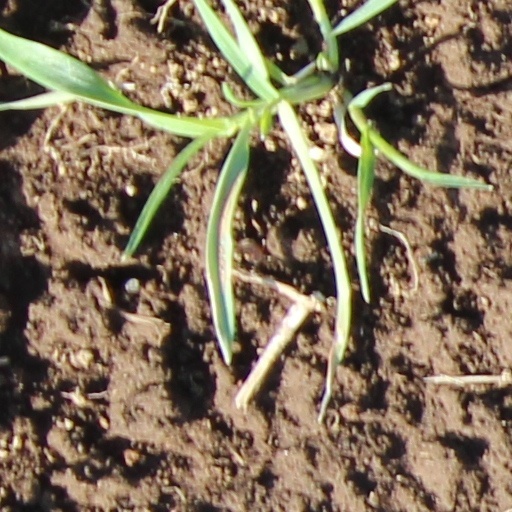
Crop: wheat